Namhae County

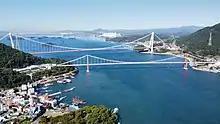
Namhae Bridge

As of 2005, Namhae had a population of 54,392. However, Namhae has witnessed an aging and decreasing population, having had a population of 137,914 in 1964.